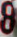
Number: 8